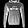
Label: Pullover